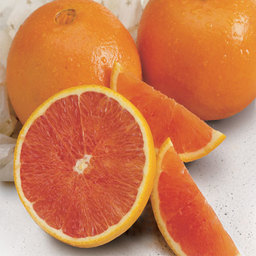
Label: Orange